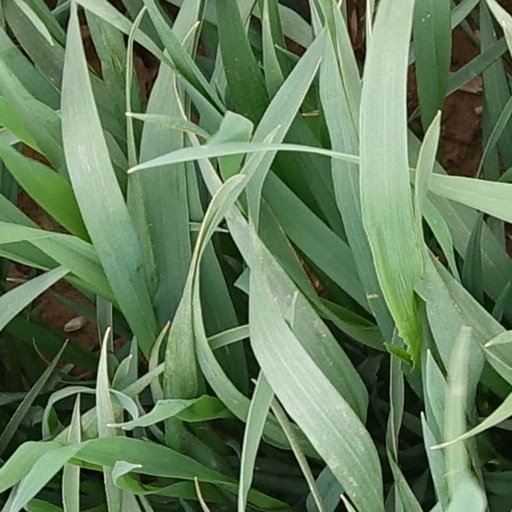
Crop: wheat